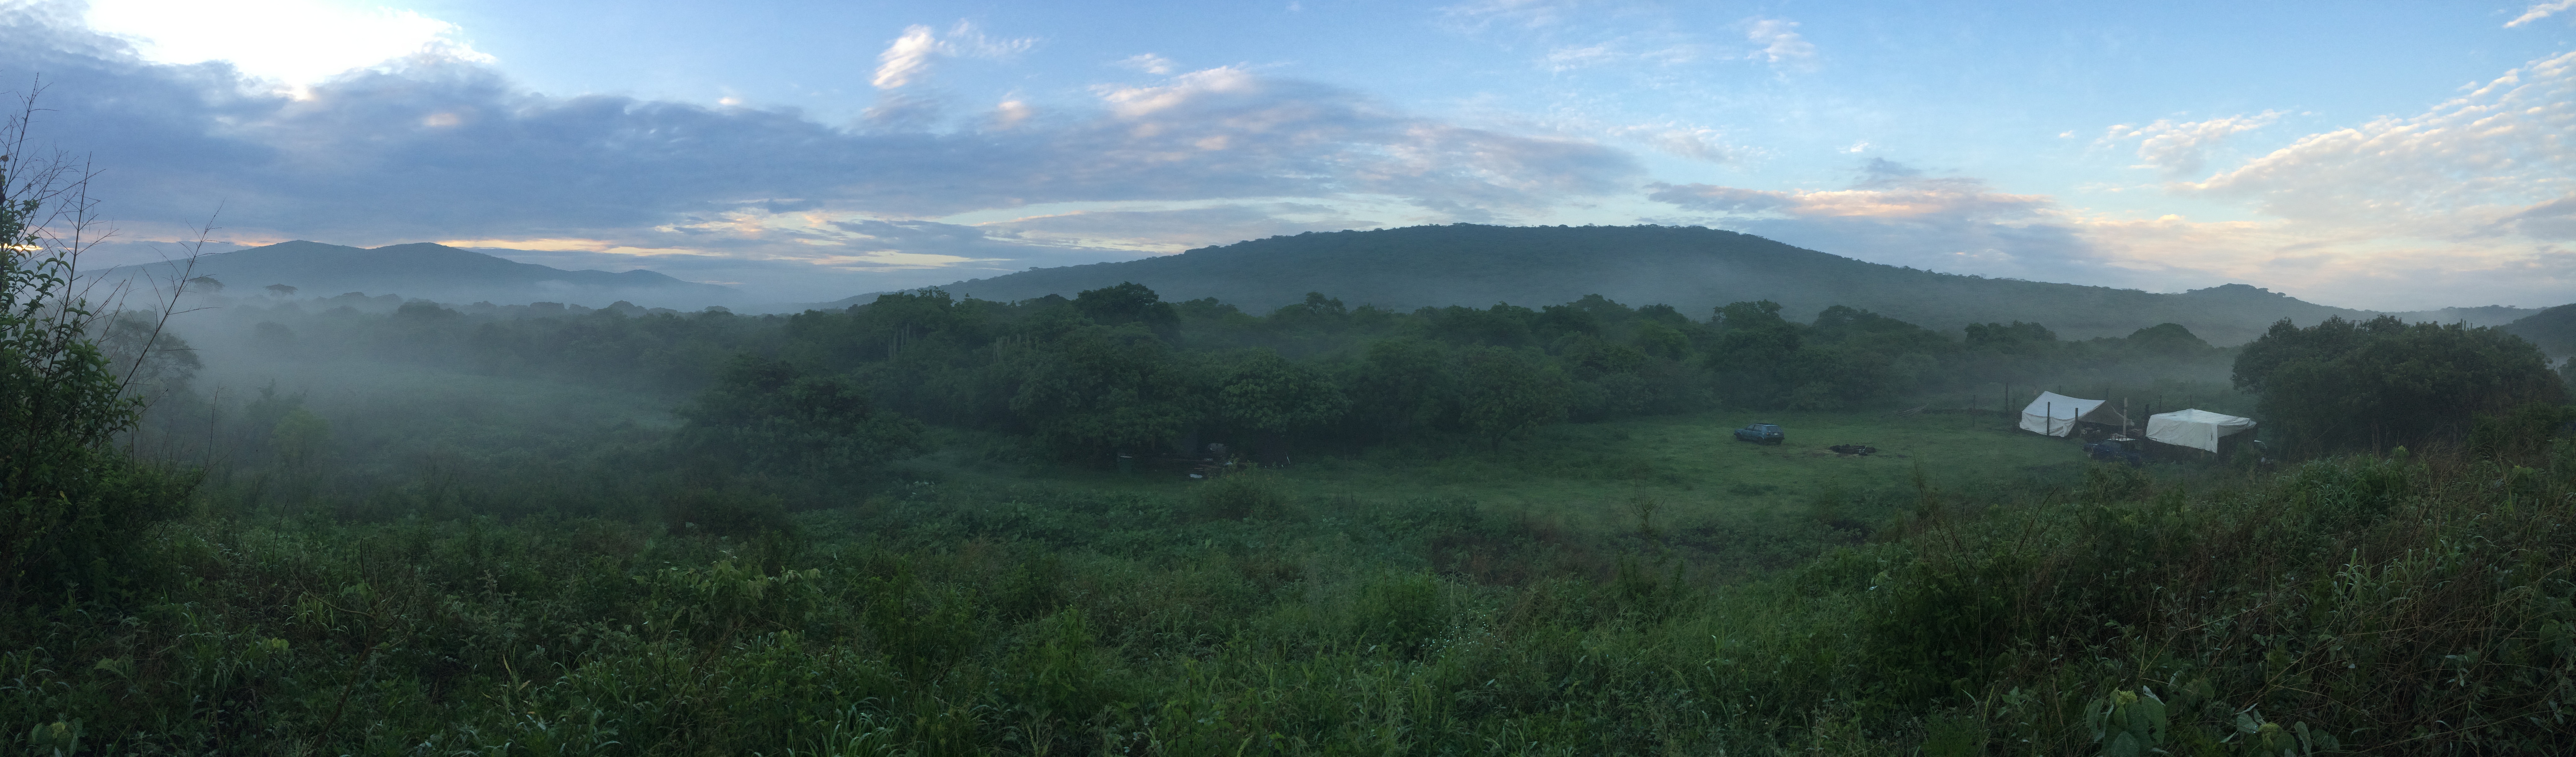
mountain, fog, meadow, mountain range, alps, geographical feature, atmospheric phenomenon, mountainous landforms